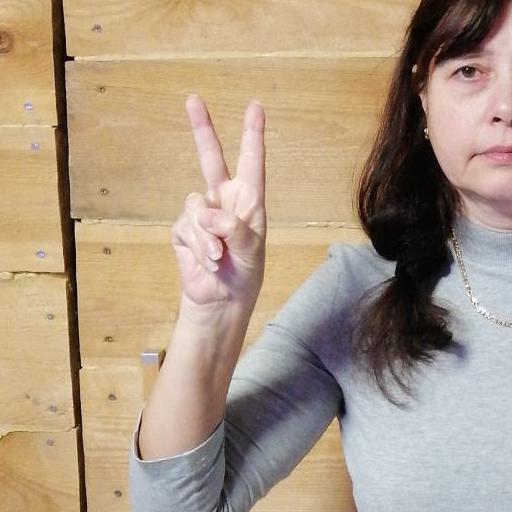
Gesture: peace